Maplelawn Farmstead

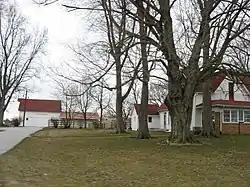
Maplelawn Farmstead, March 2011

Maplelawn Farmstead is a historic home and farm located at Eagle Township, Boone County, Indiana. The farmhouse was built about 1860, with several later additions. It is a two-story, frame I-house sheathed in clapboard. It has Gothic Revival, Queen Anne and American Craftsman style design elements. It features a full-width, one-story enclosed front porch. Also on the property are the contributing large Maplelawn English barn (c. 1900–1925), dairy barn (c. 1900–1925), corn crib, summer kitchen, two chicken coops, goose house, two hog houses, privy, small dog house, and garage.